2010 AFL Grand Final

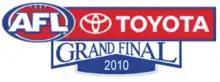
The Melbourne Cricket Ground (pictured), where the 2010 AFL Grand Final was played.

The 2010 AFL Grand Final was a series of two Australian rules football matches between the Collingwood Football Club and the St Kilda Football Club. They are considered the 114th and 115th grand finals of the Australian Football League (formerly the Victorian Football League), and were staged to determine the premiers for the 2010 AFL season. The premiership is usually decided by a single match; however, as the first grand final ended in a draw, a grand final replay was played the following week and was won by Collingwood.